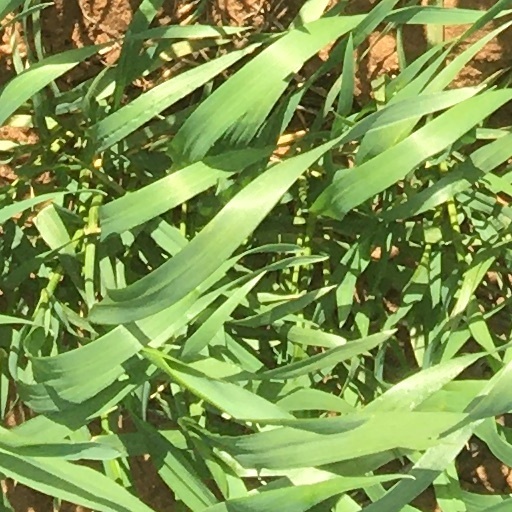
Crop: wheat